Andy S. McEwan

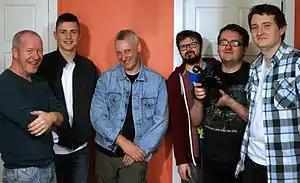
Cast and crew of "Broken Record." (L-R) John Gaffney, Darren McColl, Steven Patrick, Andy S.McEwan, Paul Michael Egan, Chris Quick

2014 marked the directorial debut for McEwan when he directed the short film "Broken Record" which he wrote himself. Shot predominately in East Kilbride the film tells the story of Frasier and Tam, a couple of house clearance workers who stumble upon an old trunk full of old records. Convinced they have discovered a small treasure, the pair hatch a plan to steal the records and sell them to the highest bidder. The film was well received and was selected to appear in the 2014 edition of the Portobello Film Festival in London. Mark Bell of Film Threat wrote: In June, the film screened at the monthly Write Shoot Cut event in Edinburgh with McEwan taking part in a Q&A session alongside Chris Quick and Paul Michael Egan.